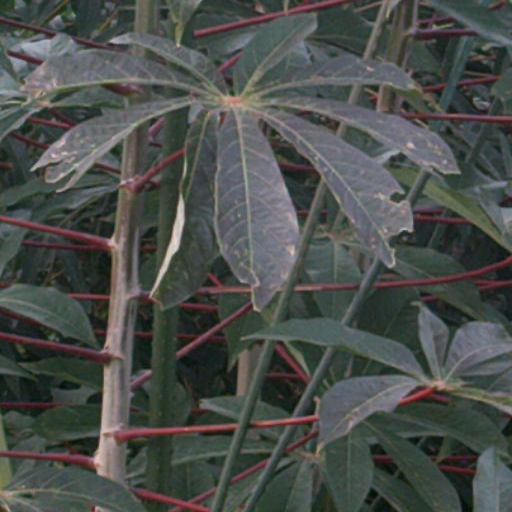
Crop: cassava